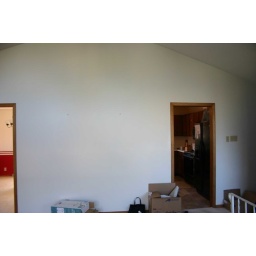
standing in living room, facing kitchen and dining room. walls to be removed. -BEFORE